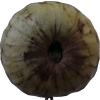
Label: cherimoya